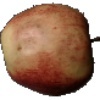
Label: red_apple